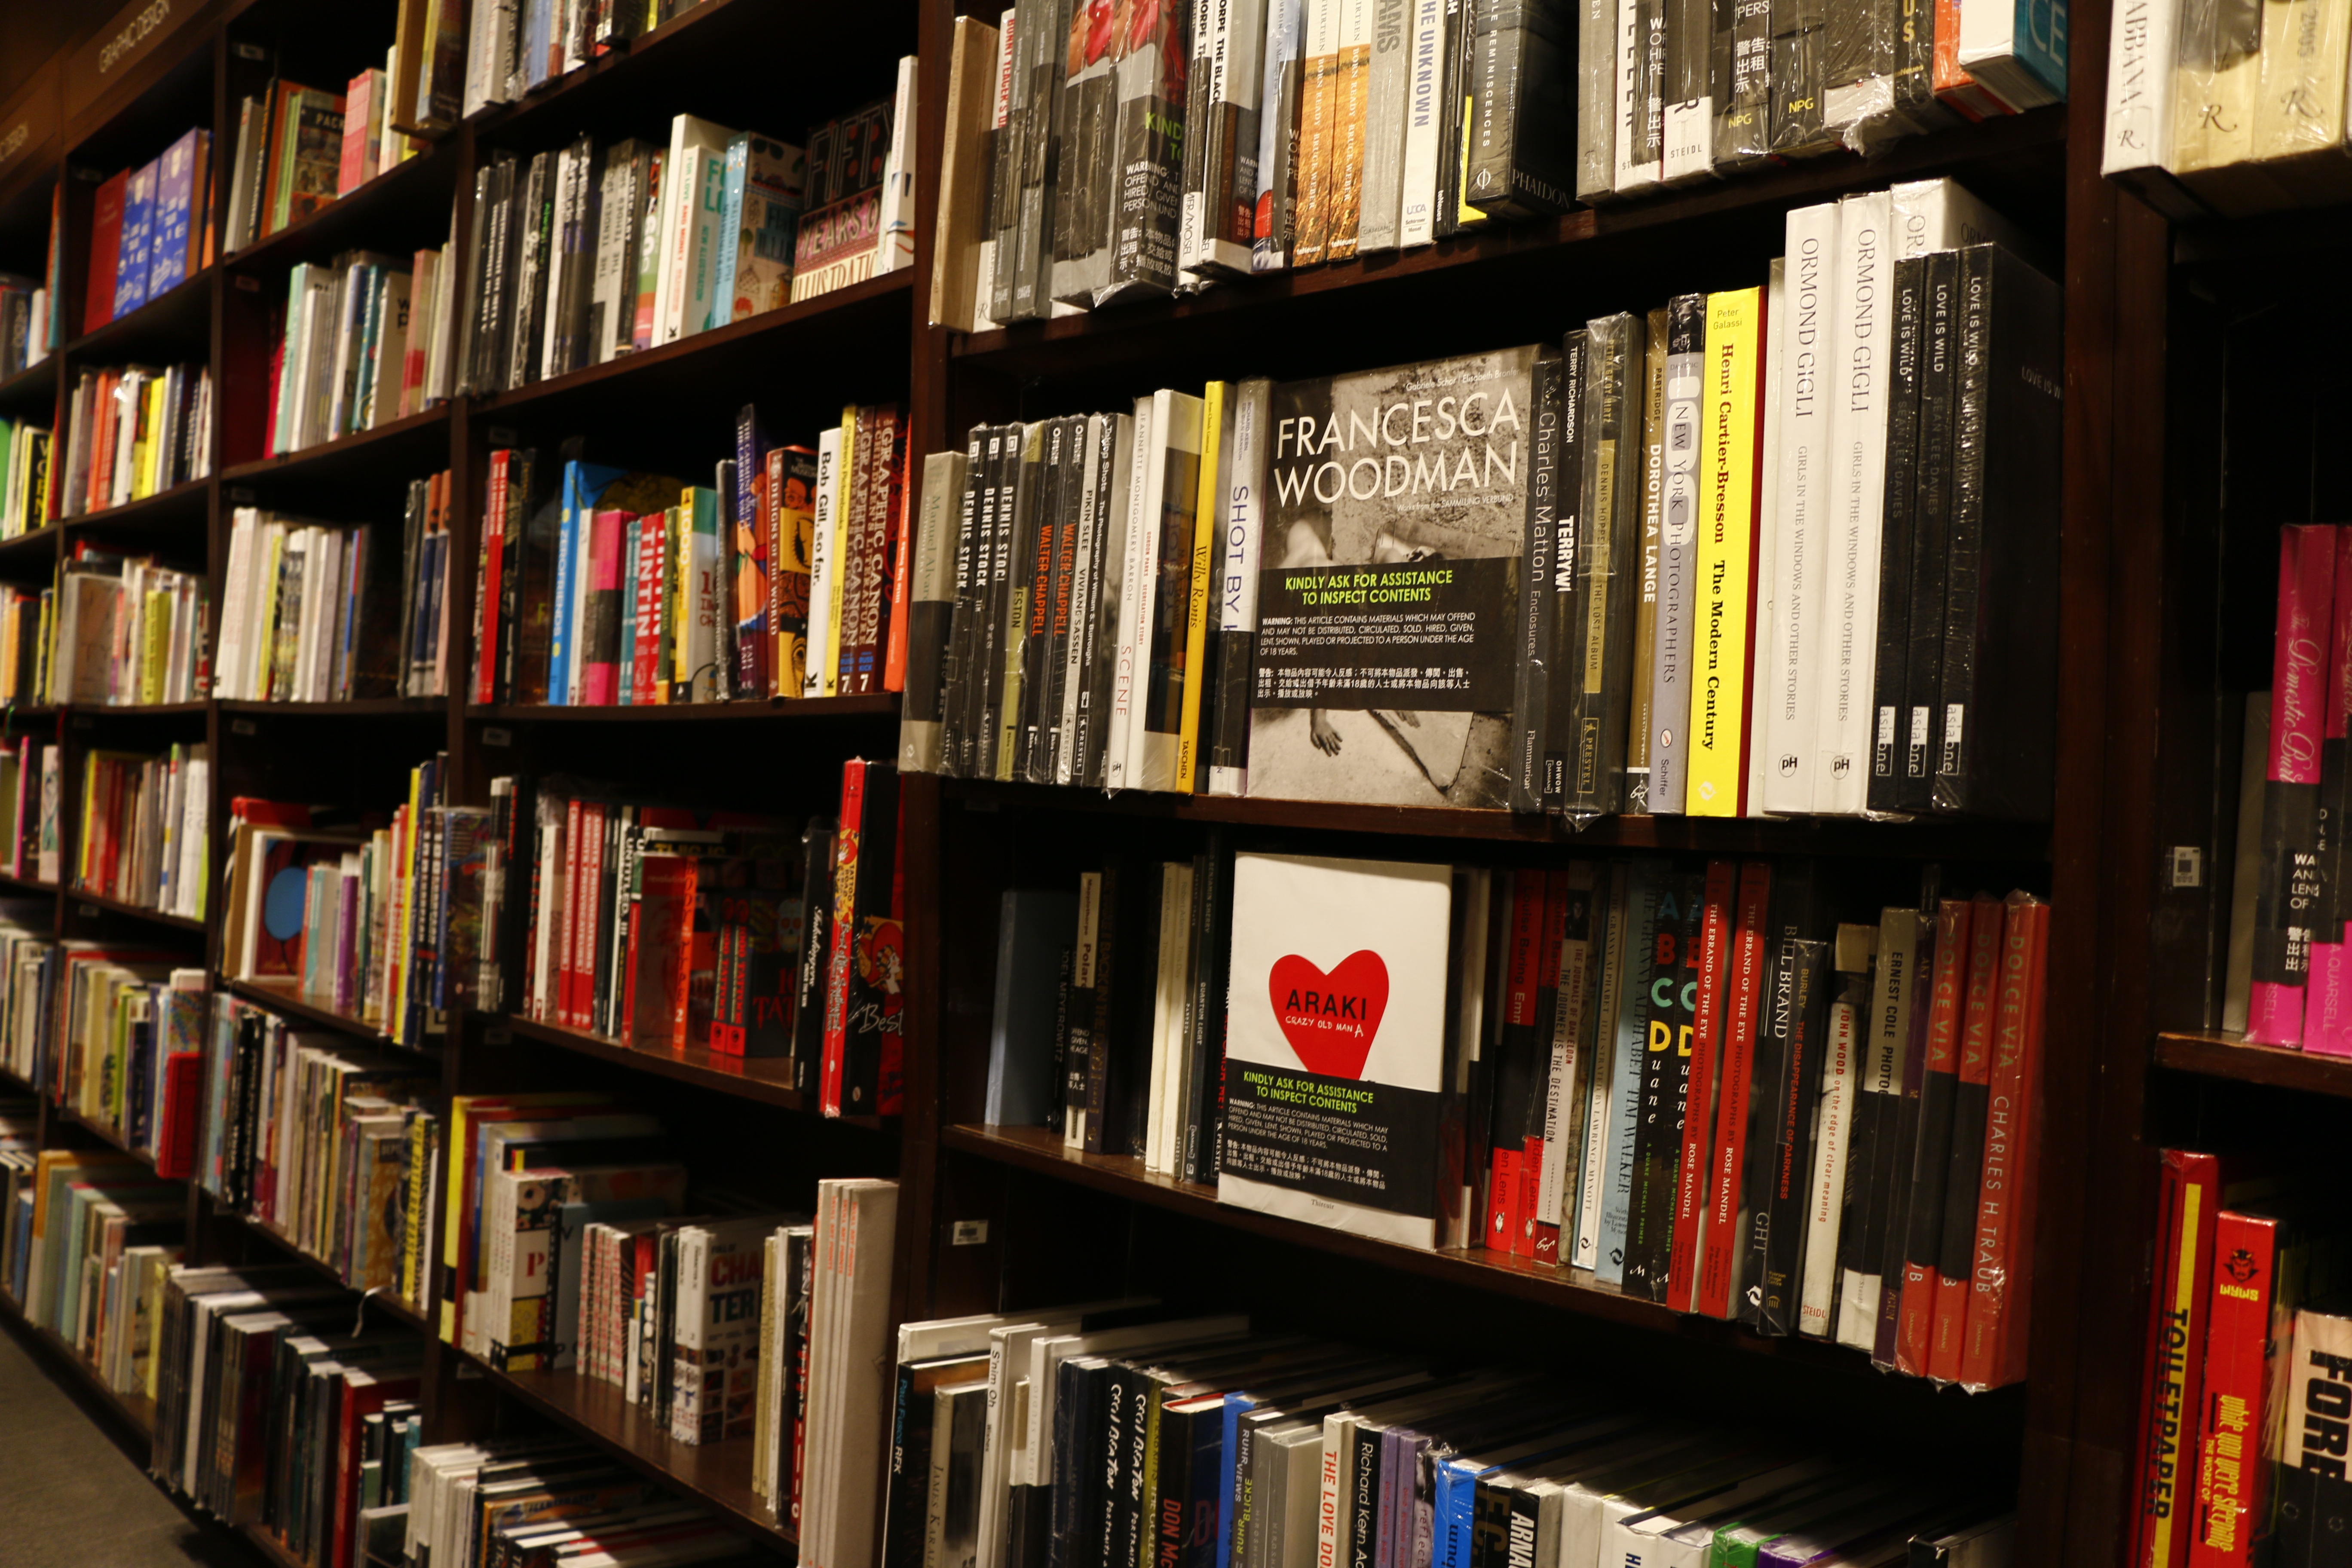
book, building, furniture, bookshelf, hong kong, bookstore, library, retail, bookselling